History of Seville

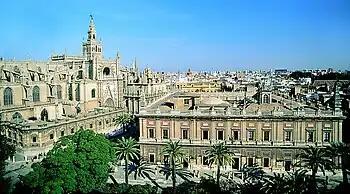
The General Archive of the Indies "(Archivo General de Indias") is on the right, the Seville Cathedral is on the upper left

During the reign of Ferdinand's son, Alfonso X the Wise, Seville remained one of the capitals of the kingdom, as the seat of government now rotated between Toledo, Murcia and Seville. Alfonso ordered the construction of the Gothic Palace of the Alcázar and built the Church of Santa Ana "(Iglesia de Santa Ana)" in the Triana neighbourhood, the first Catholic church built in Seville after Muslim rule ended in the city; its architecture combines the early Gothic and the Mudéjar styles.